Book of Judges

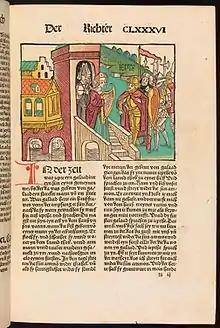
An illustrated page from the Book of Judges in a German Bible, dated 1485 (Bodleian Library)

Biblical archaeology in the 19th and 20th centuries supported viewing Judges as historical, but there is currently disagreement among scholars on whether the book reflects early Israelite history.